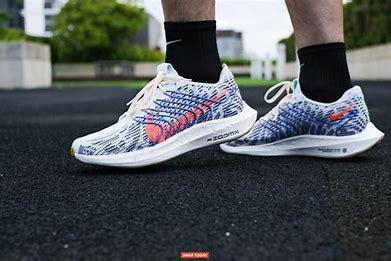
Brand: Nike
Model: Pegasus Turbo Next Nature